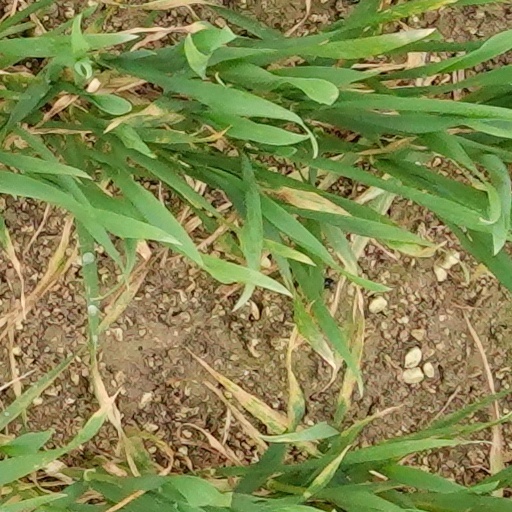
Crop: wheat